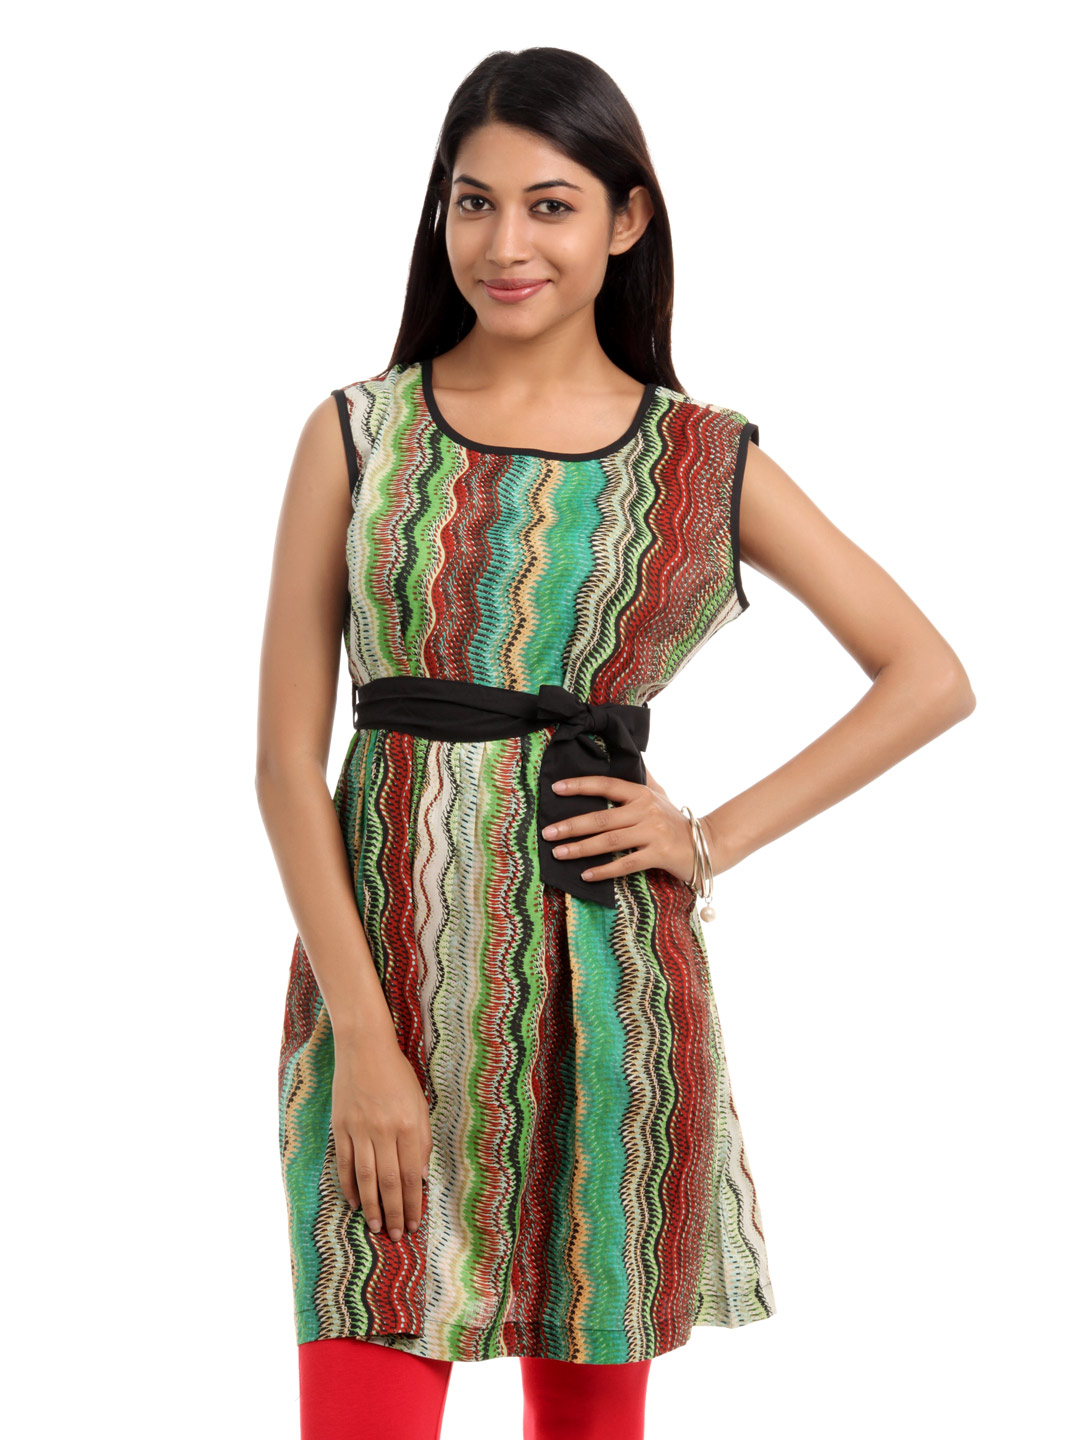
Shree Women Green & Black Kurta
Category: Apparel / Topwear / Kurtas
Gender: Women
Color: Green
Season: Summer 2012
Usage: Ethnic